Climate change in Australia

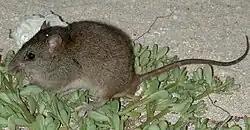
The Bramble Cay melomys has been described as the first mammal extinction due to climate change.

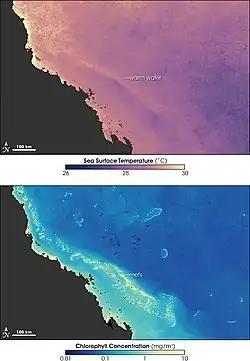
Water temperature and coral bleaching in the Great Barrier Reef in 2006.

Sustained climate change could have drastic effects on the ecosystems of Australia. For example, rising ocean temperatures and continual erosion of the coasts from higher water levels will cause further bleaching of the Great Barrier Reef. Beyond that, Australia's climate will become even harsher, with more powerful tropical cyclones and longer droughts.